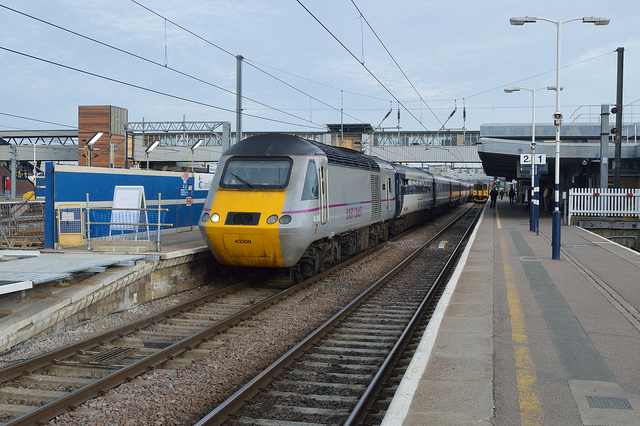
A silver passenger train parked at a stop next to a blue wall.

A metallic train is traveling down the tracks

A commuter train leaving the station in a city setting.

A train on a track near a station.